Australia in World War II

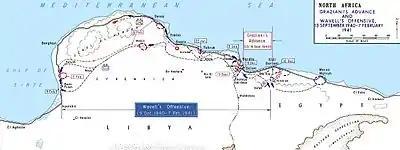
North Africa showing the progress of Operation Compass and strategic locations

The 6th Division went into action at Bardia on 3 January 1941. Although a larger Italian force manned the fortress, with the support of British tanks and artillery the Australian infantry quickly penetrated the defensive lines. The majority of the Italian force surrendered on 5 January, and the Australians took 40,000 prisoners. The 6th Division followed up this success by assaulting the fortress of Tobruk on 21 January. Tobruk was secured the next day, with 25,000 Italian prisoners taken. The 6th Division subsequently pushed west along the coast road to Cyrenaica and captured Benghazi on 4 February. The 6th Division withdrew for deployment to Greece later in February and was replaced by the untested 9th Division, which took up garrison duties in Cyrenaica.